Philip Sheridan

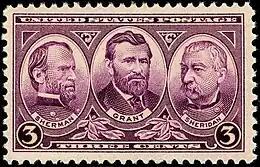
Generals Sherman, Grant and Sheridan, Issue of 1937

The protection of the Yellowstone area was Sheridan's personal crusade. He authorized Lieutenant Gustavus Doane to escort the Washburn Expedition in 1870 and for Major John W. Barlow to escort the Hayden Expedition in 1871. Barlow named Mount Sheridan, a peak overlooking Heart Lake in Yellowstone, for the general in 1871. As early as 1875, Sheridan promoted military control of the area to prevent the destruction of natural formations and wildlife.